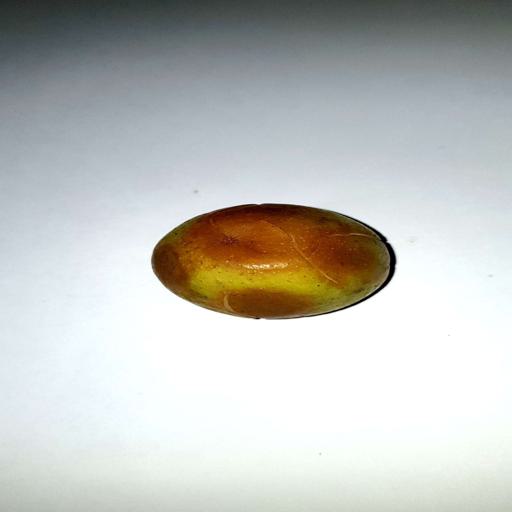
Label: bruised